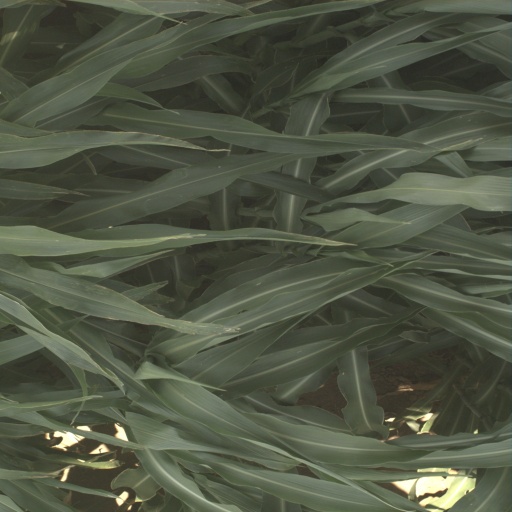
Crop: sorghum